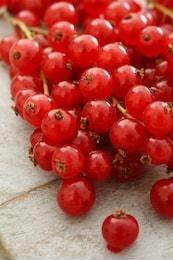
Label: redcurrant